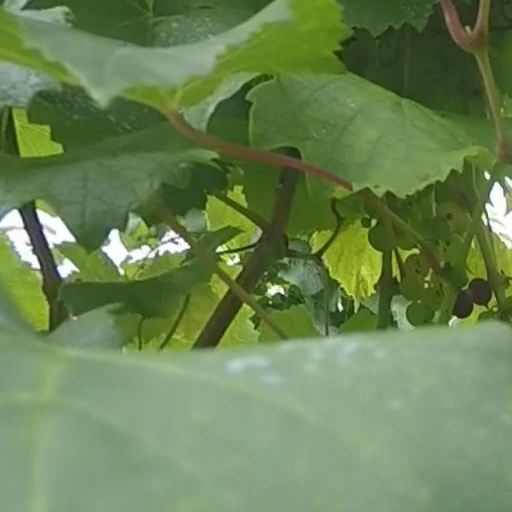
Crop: grape